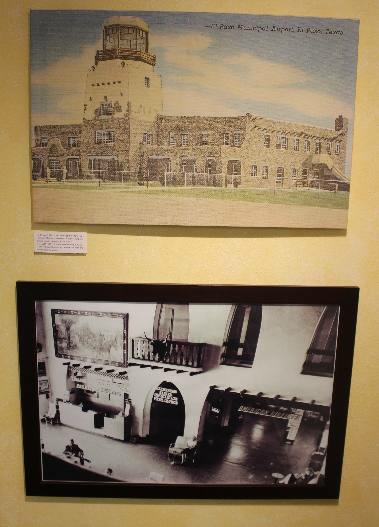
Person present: No